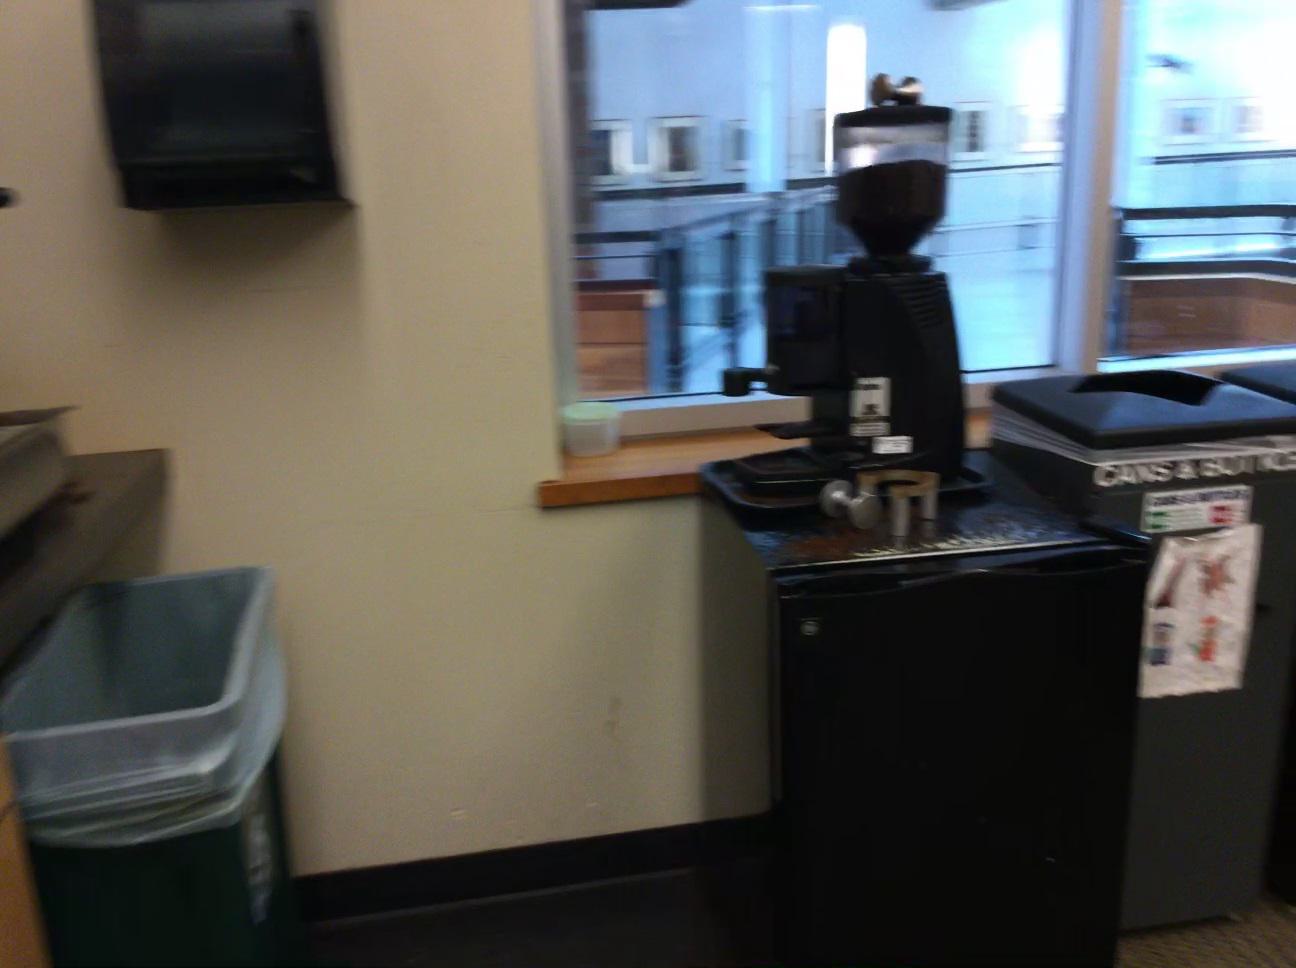
Question: Is the coffee maker behind the dispenser from the second object's perspective? Final answer should be yes or no.
Answer: No